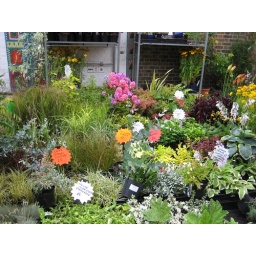
Columbia Road flower market - right near Nis' place